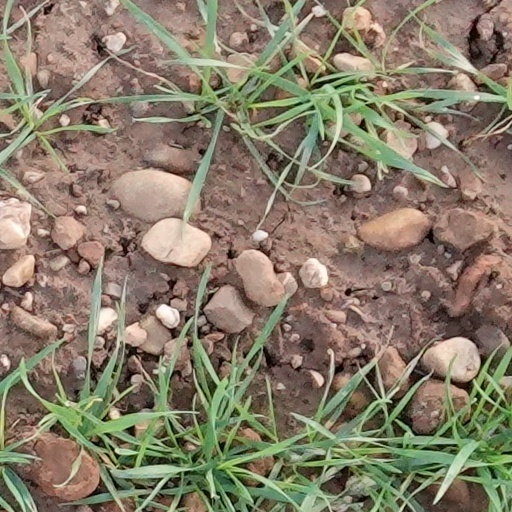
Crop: wheat